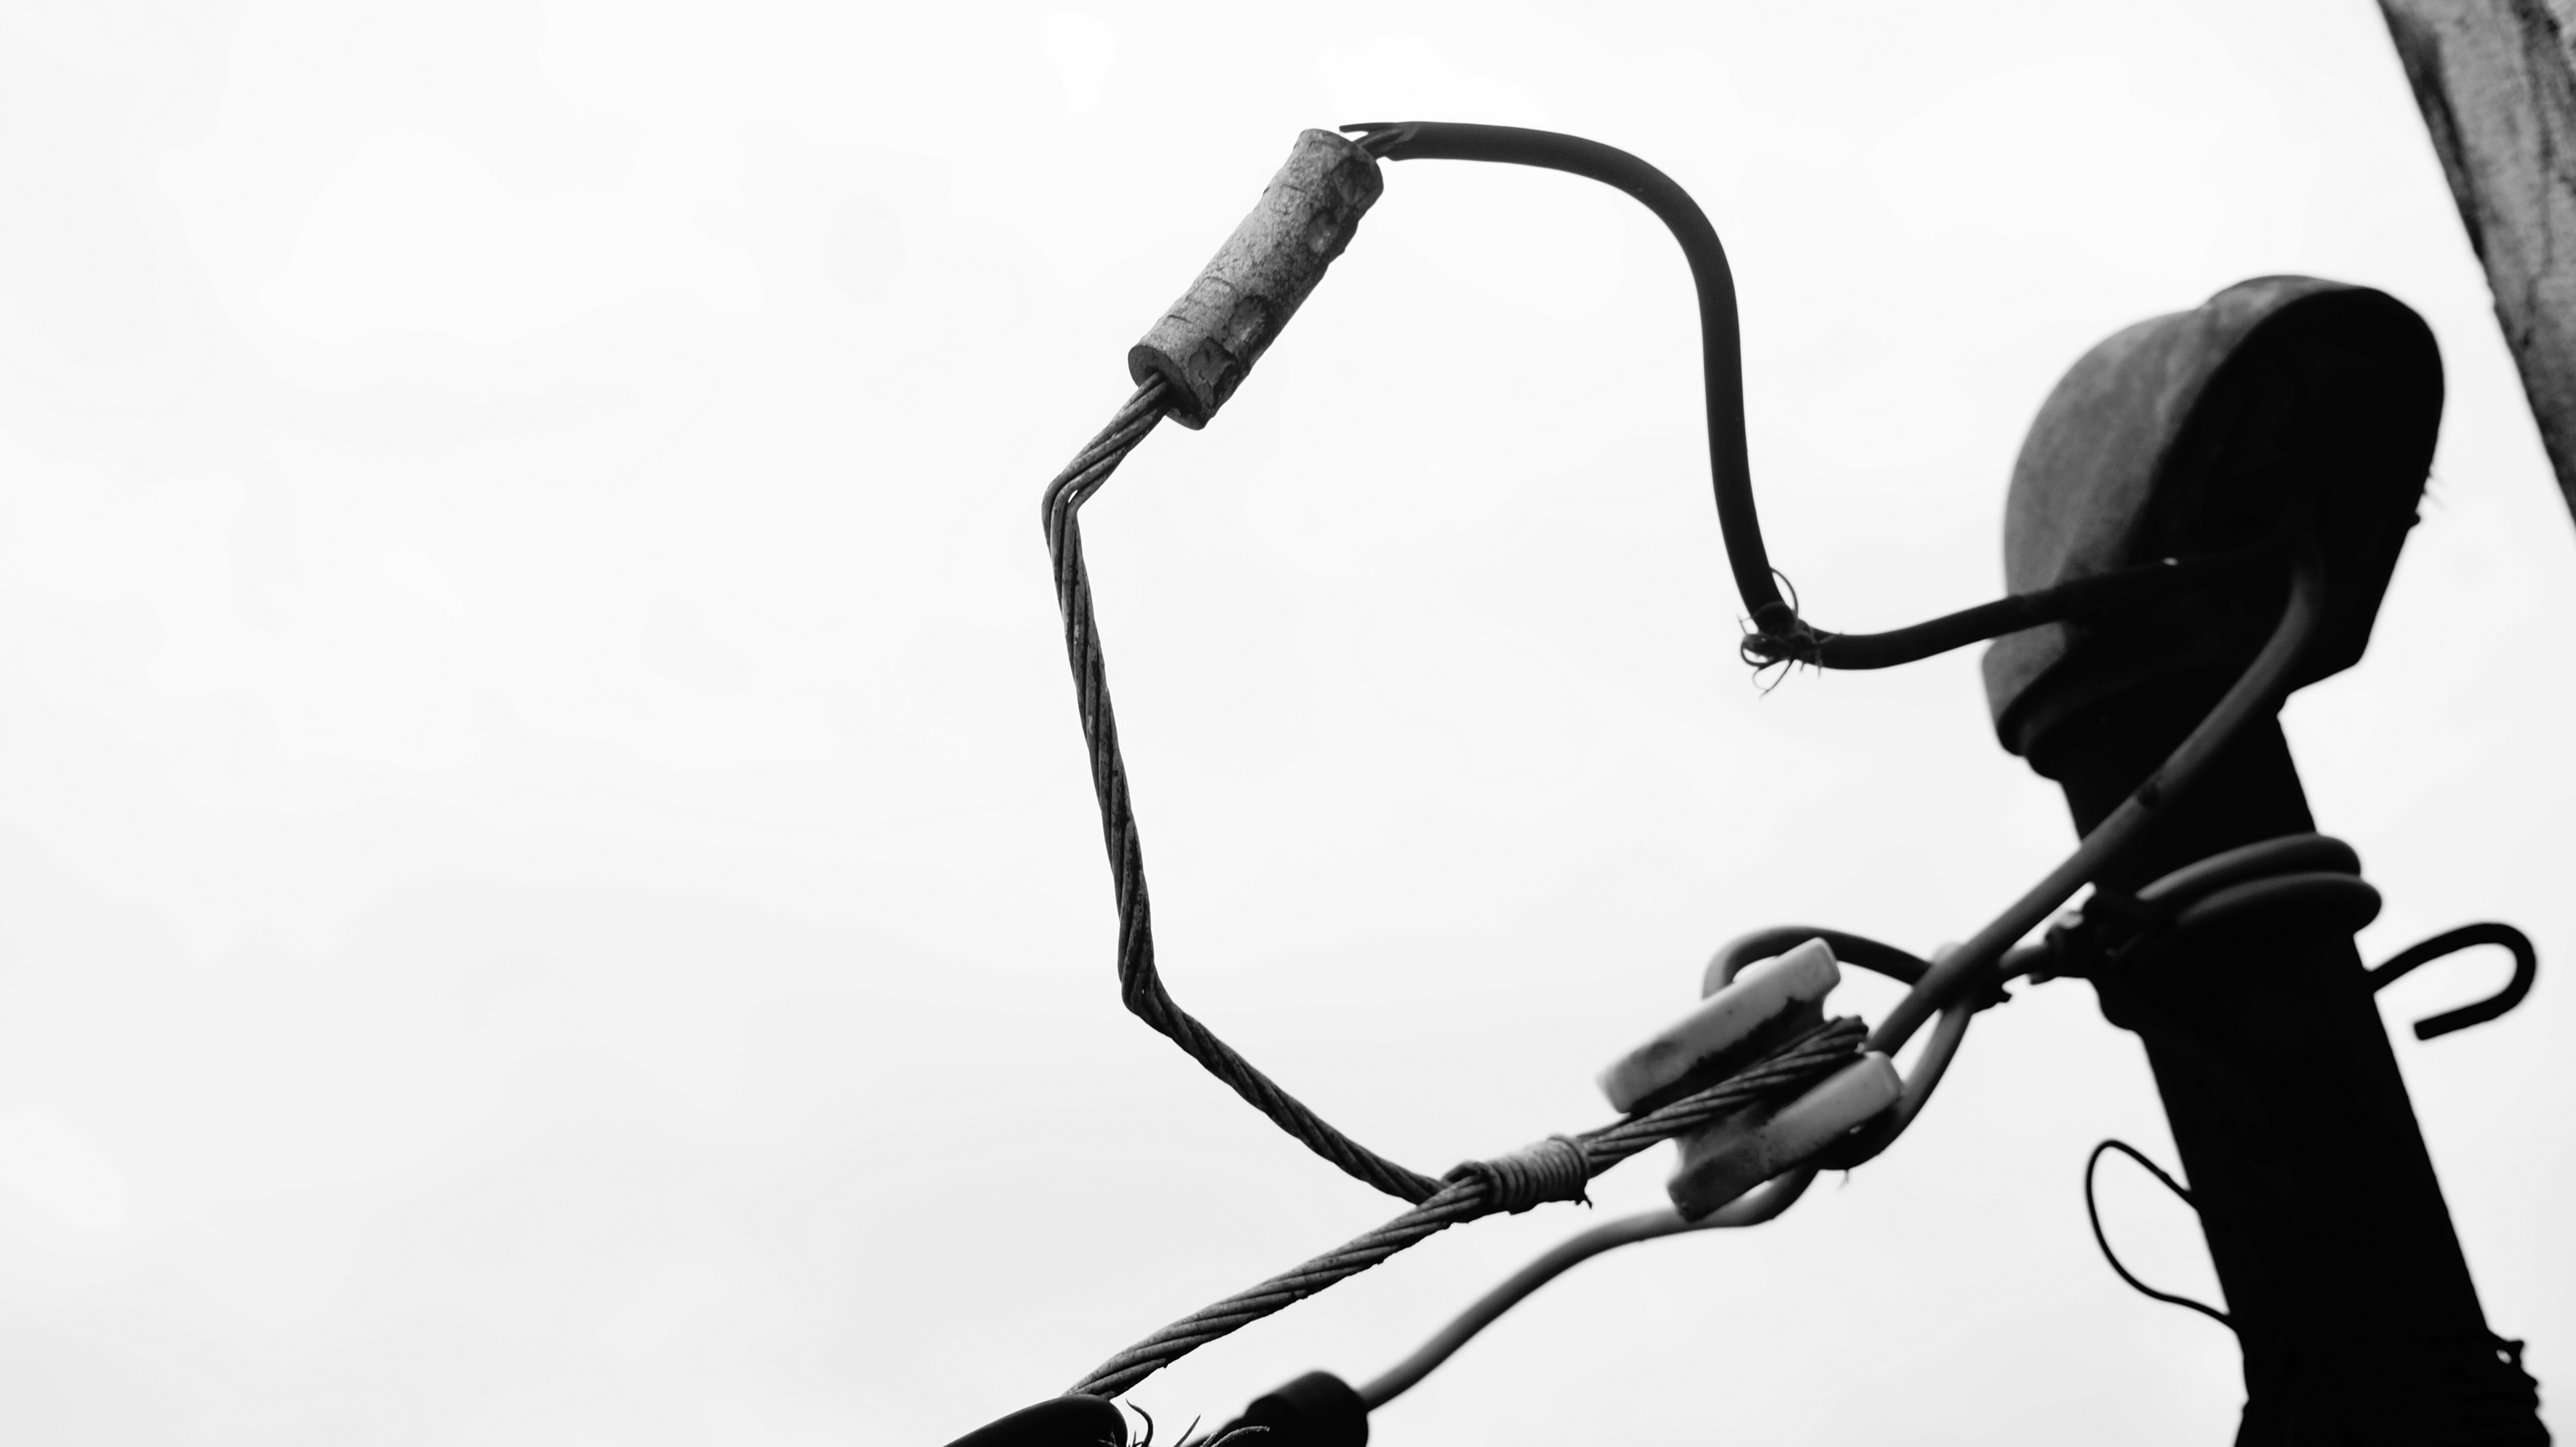
urban, black, black and white, microphone, photography, audio equipment, technology, monochrome, monochrome photography, audio, product design, product, bit